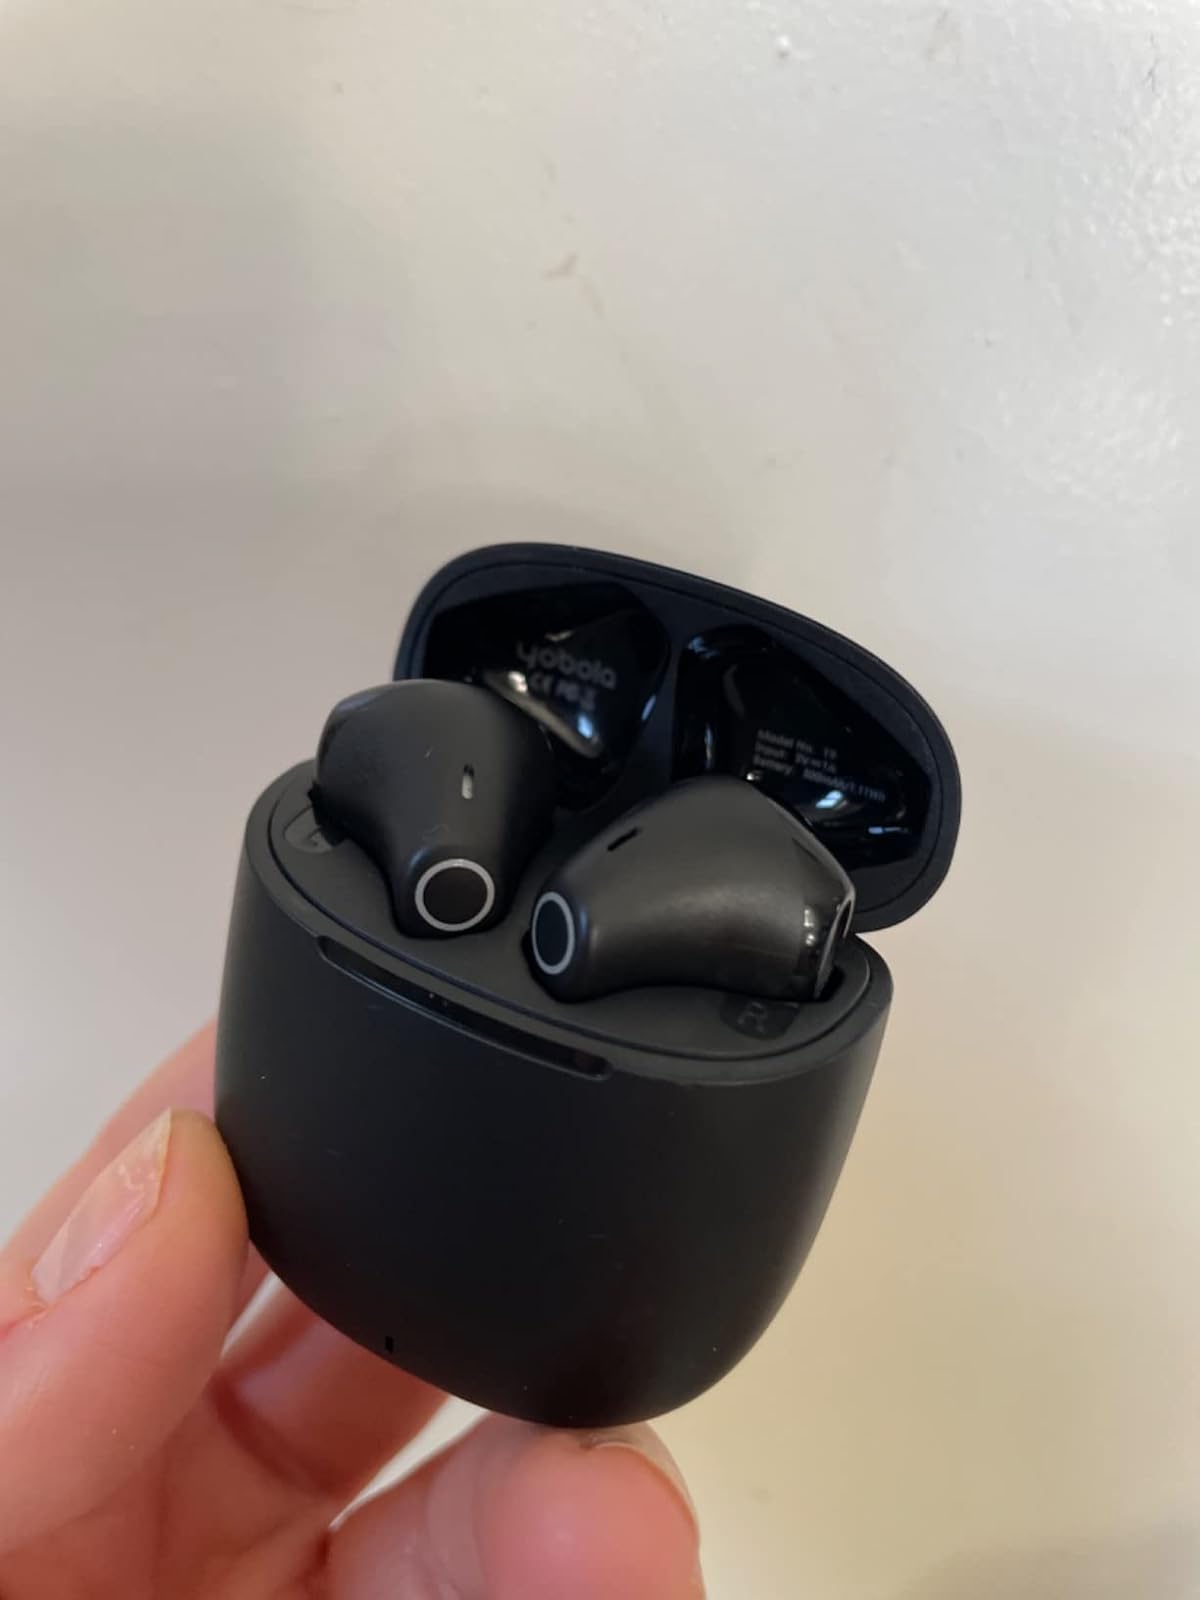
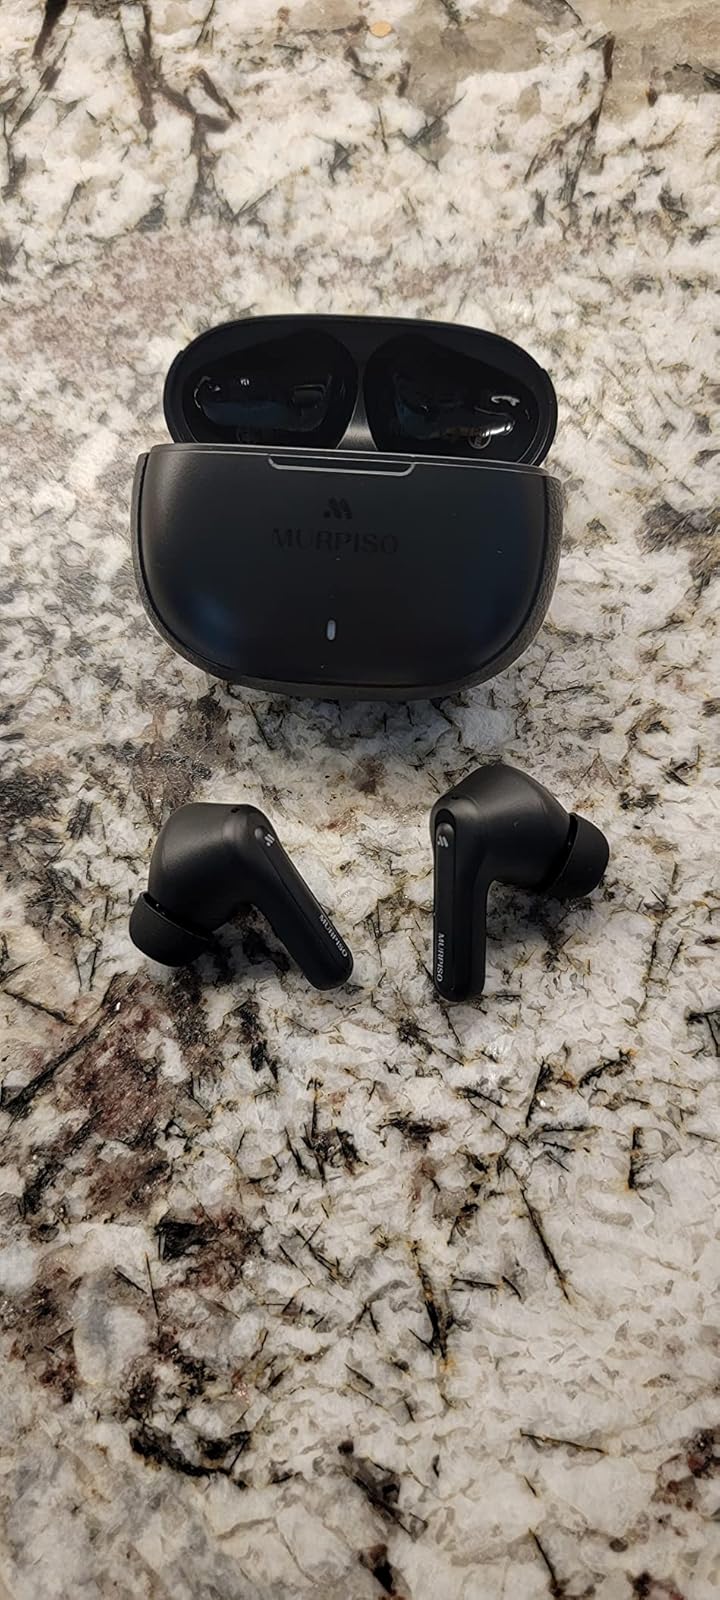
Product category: earbuds
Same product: no